Remake (2003 film)

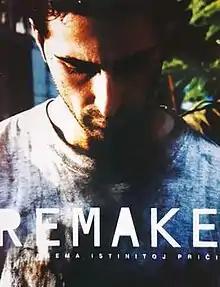
Theatrical release poster

Remake is a 2003 Bosnian war film directed by Dino Mustafić, and produced by Enes Cviko and Martine de Clermont-Tonnerre. The film is a Turkish-French co-production.